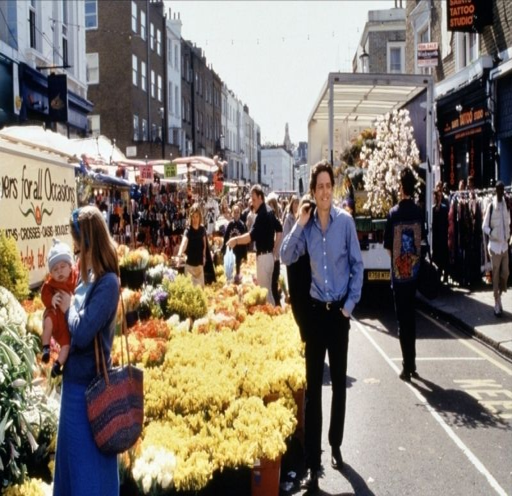
walking through a city during the market , while waiting person who went back .